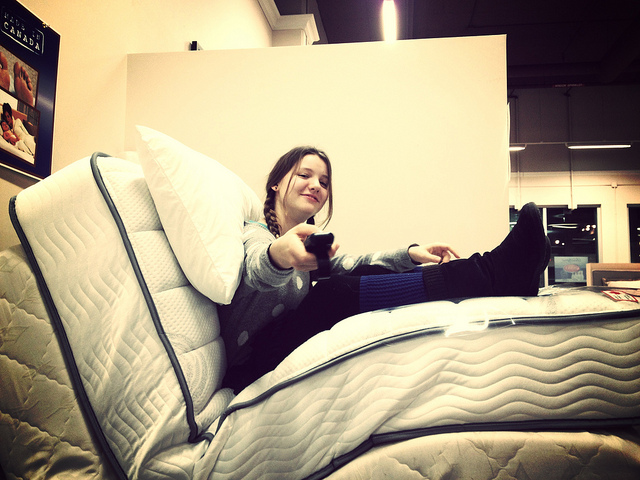
user: Given an image and a question. Answer the question in a short answer. Question: What brand is the mattress? Short Answer:
assistant: serta